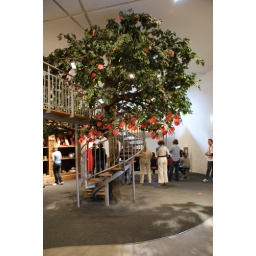
you wrote your wish down on a paper apple and hung it in the tree.